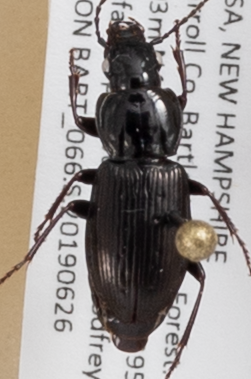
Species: Pterostichus pensylvanicus
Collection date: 2019-06-26
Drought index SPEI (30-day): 0.362
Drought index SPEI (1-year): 1.22
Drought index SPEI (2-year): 0.998